Lucien Paye

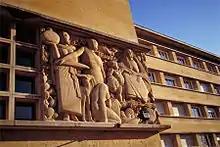
Residence Lucien Paye, Cité internationale universitaire de Paris.

Lucien Paye (born in Vernoil-le-Fourrier, Maine-et-Loire on 28 June 1907 – died on 25 April 1972) was a French politician.